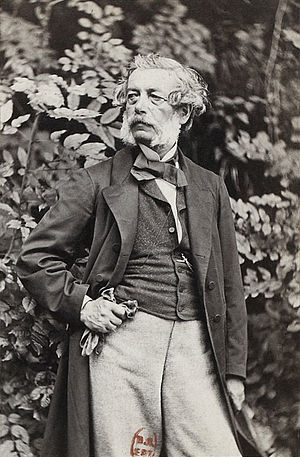
Franz Xaver Winterhalter
Franz Xaver Winterhalter var en tysk maler og litograf, der er mest kendt for sine portrætter af samtidens kongelige og fyrstelige personer. De mest kendte værker er hans maleri, "Eugénie af Frankrig omgivet af sine hofdamer" fra 1855 og hans portrætter af kejserinde Elisabeth af Østrig-Ungarn.